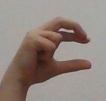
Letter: thal